Chicano Liberation Front

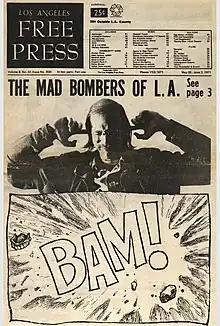
"Mad Bombers of L.A." cover story, "Los Angeles Free Press", issue 358, dated May 28 – June 3, 1971 (Archives and Special Collections at the Thomas J. Dodd Research Center, University of Connecticut via JSTOR's Reveal Digital)

In May 1971, Los Angeles County's primary alternative newspaper of the era, the "Los Angeles Free Press," published a cover story called "The Mad Bombers of L.A." which featured a detailed list of notable bombings in the greater Los Angeles area since April 1970. The "Free Press" ("Freep" for short) was well-known for calling out extrajudicial killings of civilians by law enforcement. Apparently this reputation, in combination with the bombing index compiled by reporter Michael Blake and persistent interview requests made by LAFP city editor Judie Lewellen, compelled the CLF to say their piece in the form of a recording.